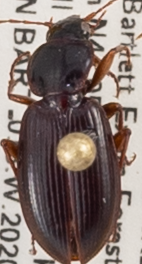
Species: Synuchus impunctatus
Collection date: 2020-09-02
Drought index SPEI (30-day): -0.976
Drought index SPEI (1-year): -0.156
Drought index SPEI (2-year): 0.558